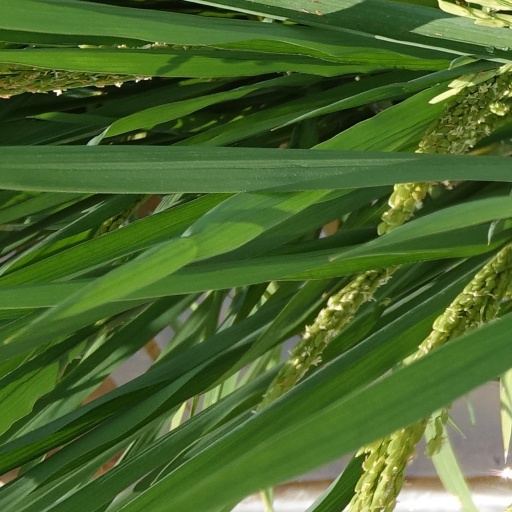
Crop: rice